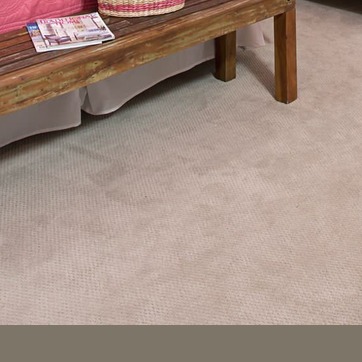
Material: carpet